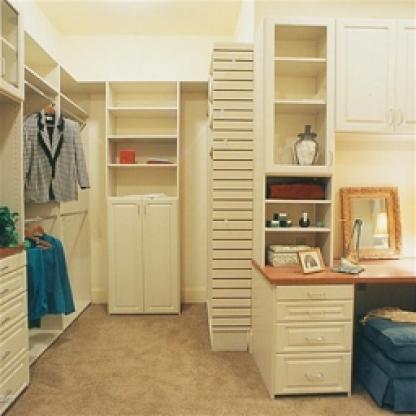
Scene: Indoor